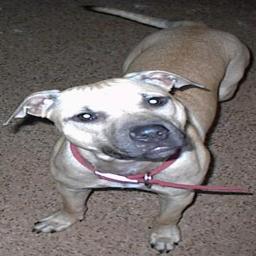
Animal: dogs